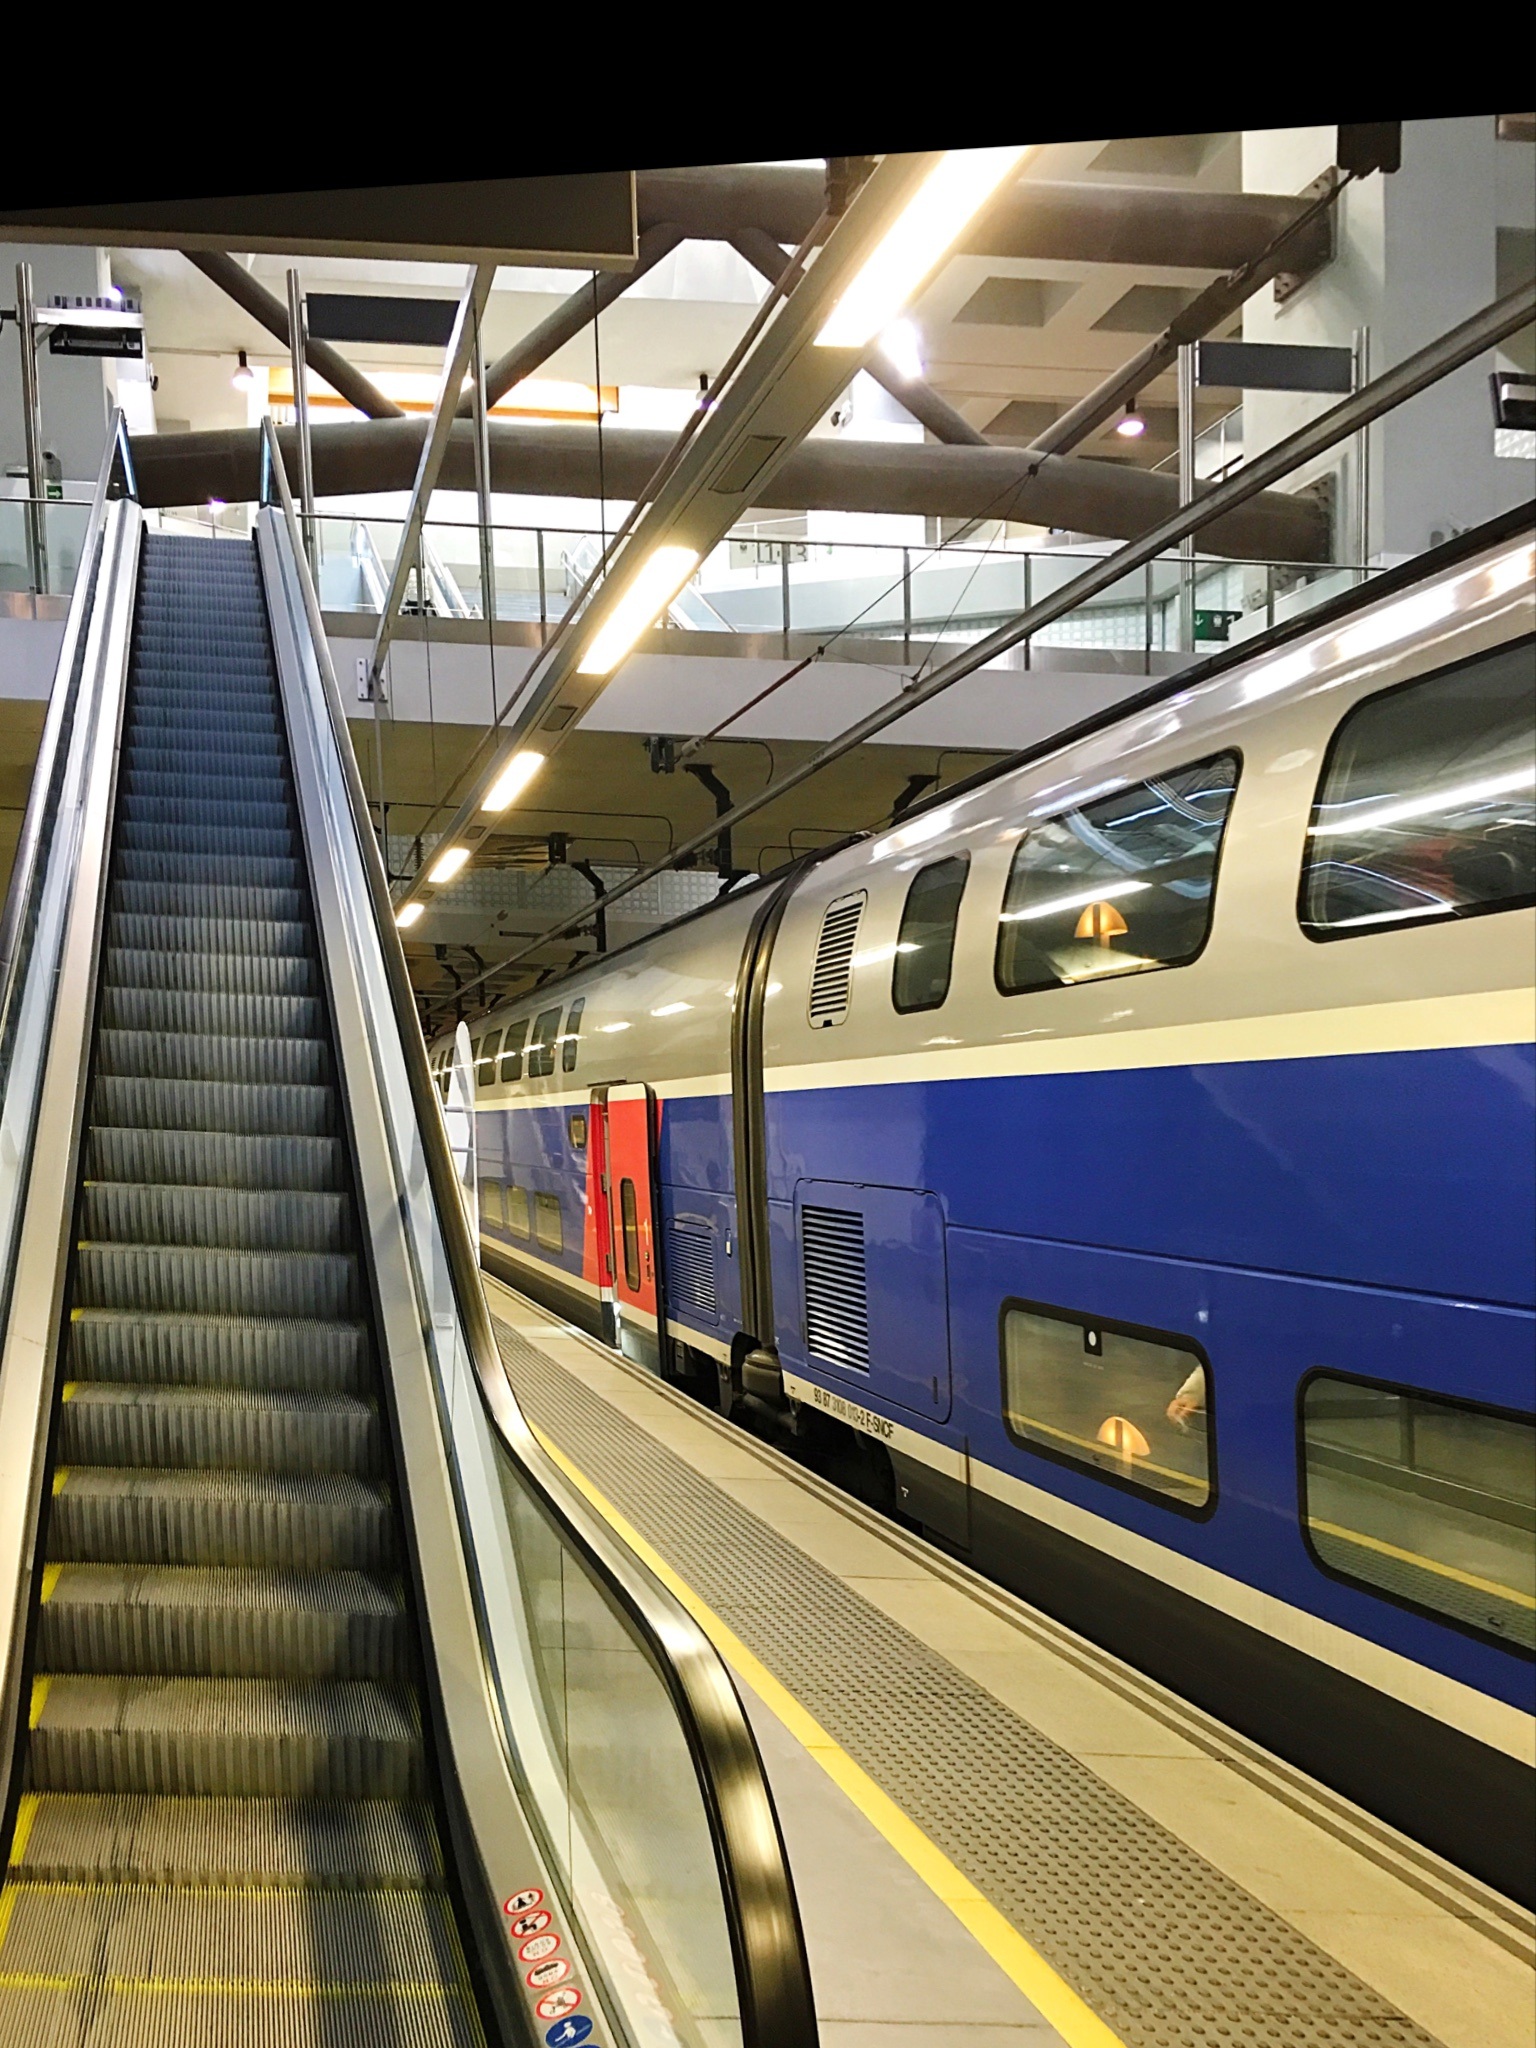
track, train, transport, france, vehicle, train station, platform, public transport, hst, passenger, rail transport, high speed, bullet train, metropolitan area, rapid transit, high speed rail, maglev